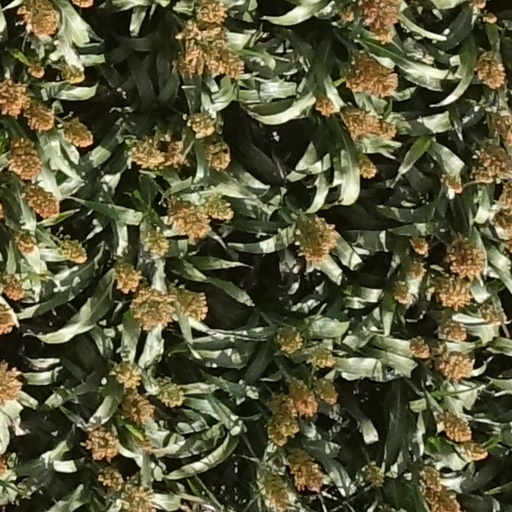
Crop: sorghum